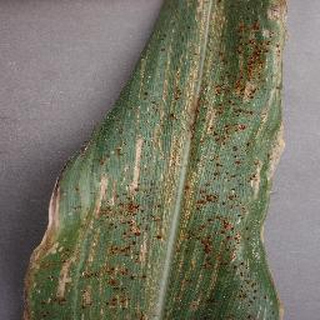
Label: corn_cercospora_leaf_spot